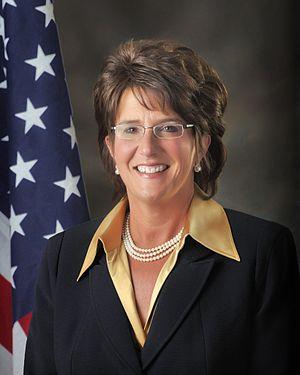
Jackie Walorski, née le 13 août 1963 à South Bend, est une femme politique américaine membre du Parti républicain. En 2012, elle est élue à la Chambre des représentants des États-Unis pour le deuxième district congressionnel de l'Indiana.